Upland, Pennsylvania

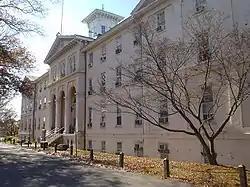
Old Main Building of the Crozer Theological Seminary

The first European settlers in this area were from the Swedish colony of New Sweden. They arrived in the area in 1643 and built a permanent settlement at Tinicum Island. Although the name literally means "up land", it also reflects the Swedish province of Uppland.